Milton Blockhouse

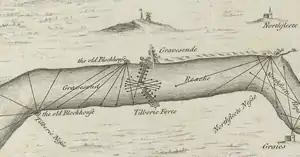
Engraving from 1588 showing the defences along the River Thames; Milton Blockhouse is to the left of centre, marked as "the old Blockhouse"

Henry issued an order, called a "device", in 1539, giving instructions for the "defence of the realm in time of invasion" and the construction of forts along the English coastline. Under this programme of work the River Thames was protected by a mutually reinforcing network of blockhouses at Gravesend, Milton, and Higham on the south side of the river, and Tilbury and East Tilbury on the opposite bank.